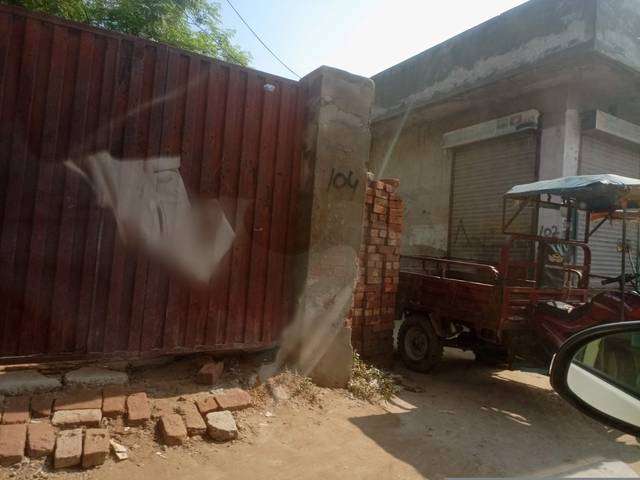
Region: Pakistan
Coordinates: 31.448, 74.377